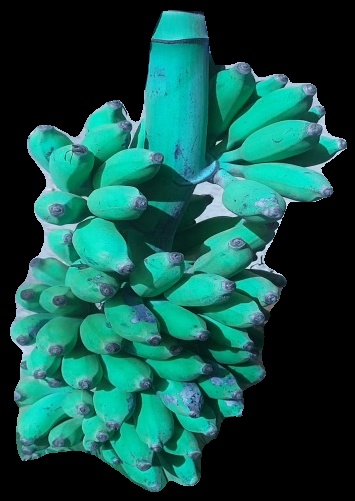
Variety: elakki-bale
Grade: grade3